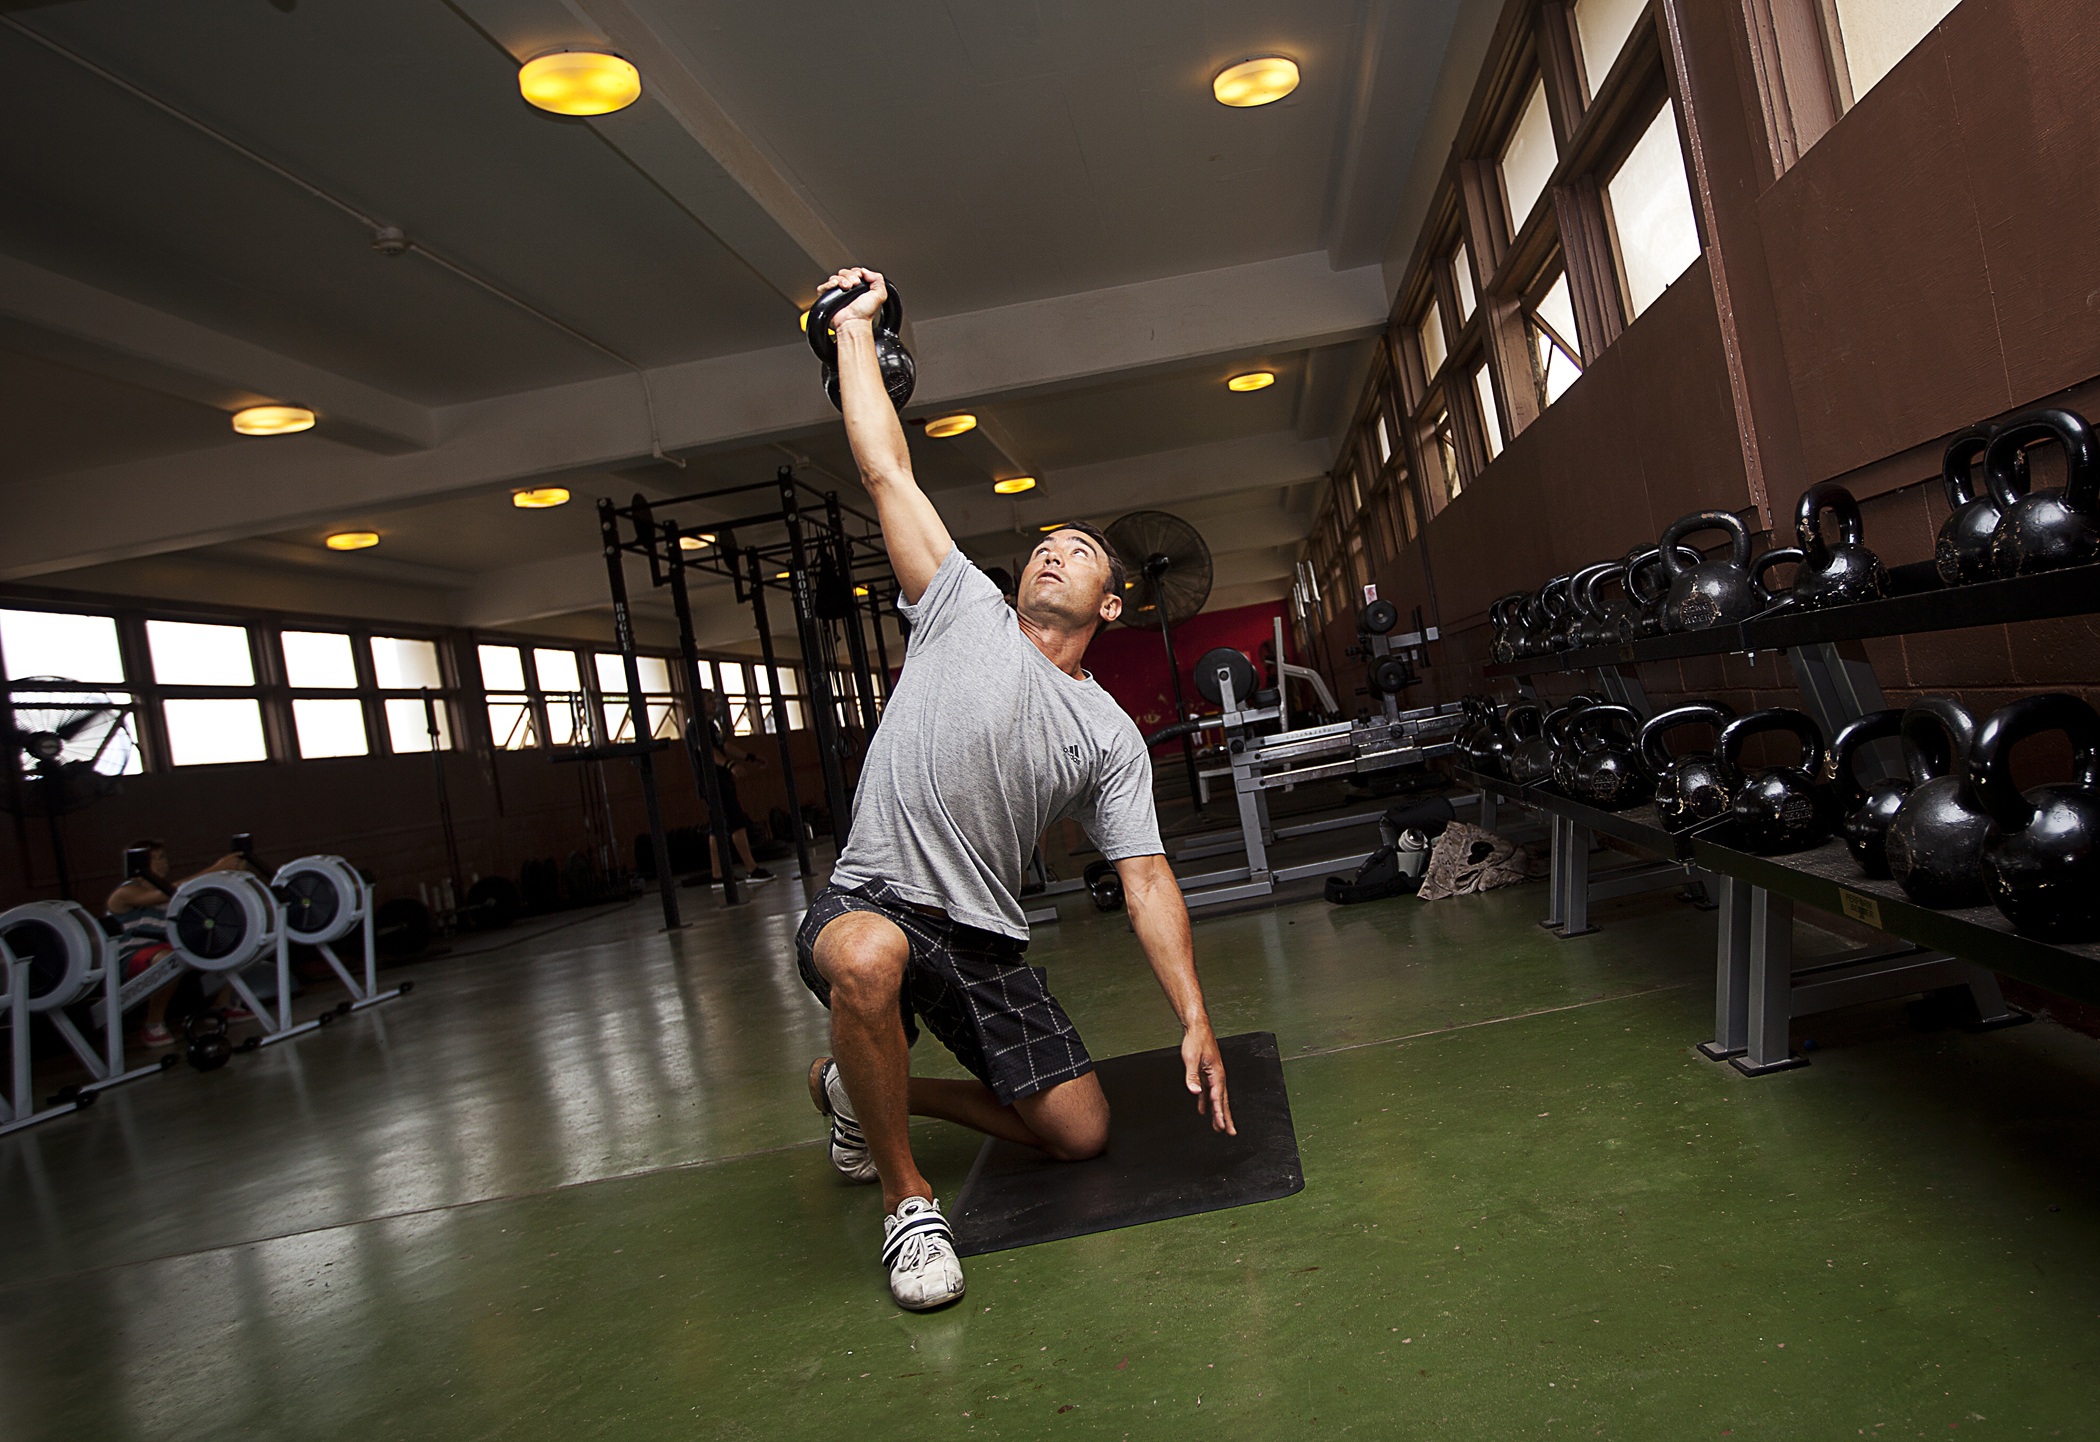
man, person, structure, equipment, room, fitness, gym, sports equipment, motivation, sporty, relaxation, sports, performance, bodybuilding, gymnastics, hobbies, treadmill, lose weight, sweat, sweating, physical condition, to strengthen, to tone up, cardio training, burn calories, sport venue, physical fitness, gym room, cardiovascular exercise, elliptical bike, stationary bike, elliptical machine, olympic lifting platform